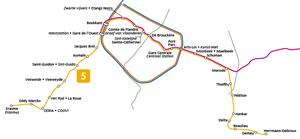
Plan itinéraire de la ligne 5 du métro de Bruxelles. Les noms de stations en néerlandais sont indiqués en italique
La ligne 5 du métro de Bruxelles relie la station Érasme dans le sud-ouest de Bruxelles et la station Herrmann-Debroux dans le sud-est. Son trajet est constitué d’une portion de l’ancienne ligne, le reste de la ligne étant repris pour former en partie la ligne.